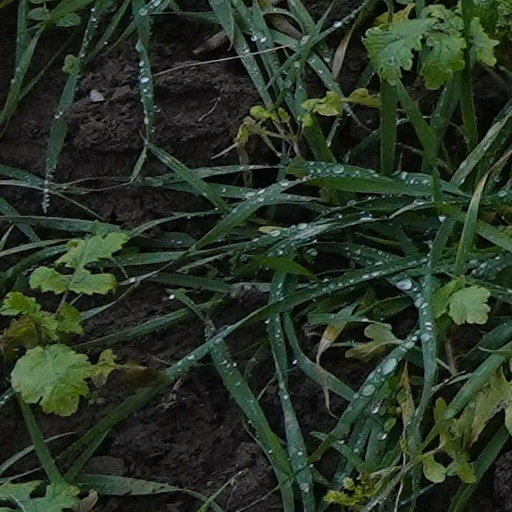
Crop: wheat